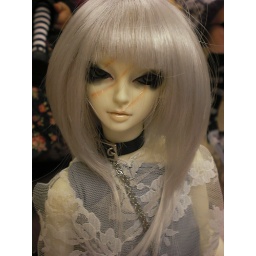
boy with scars in his face